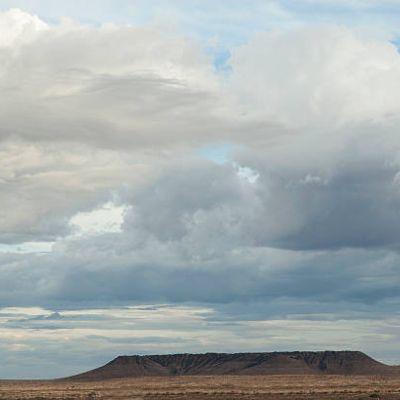
Cloud type: Stratus (St)